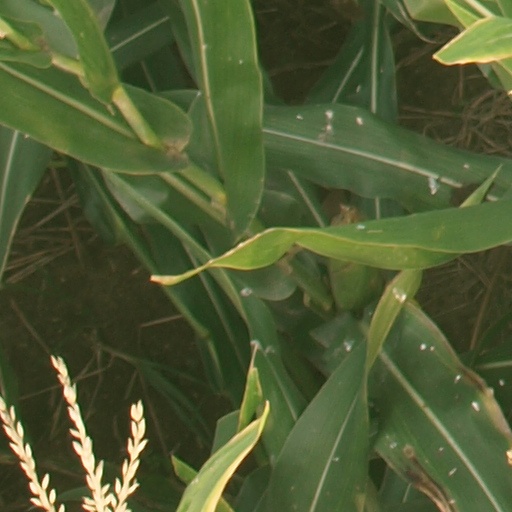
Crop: maize; corn